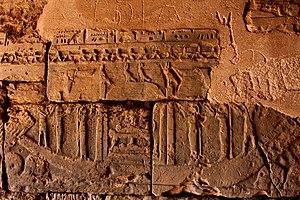
L'art du royaume de Koush, de même que l'ensemble de la culture de cet État africain dans l'actuel Soudan, est considérablement influencé par l'Égypte antique.